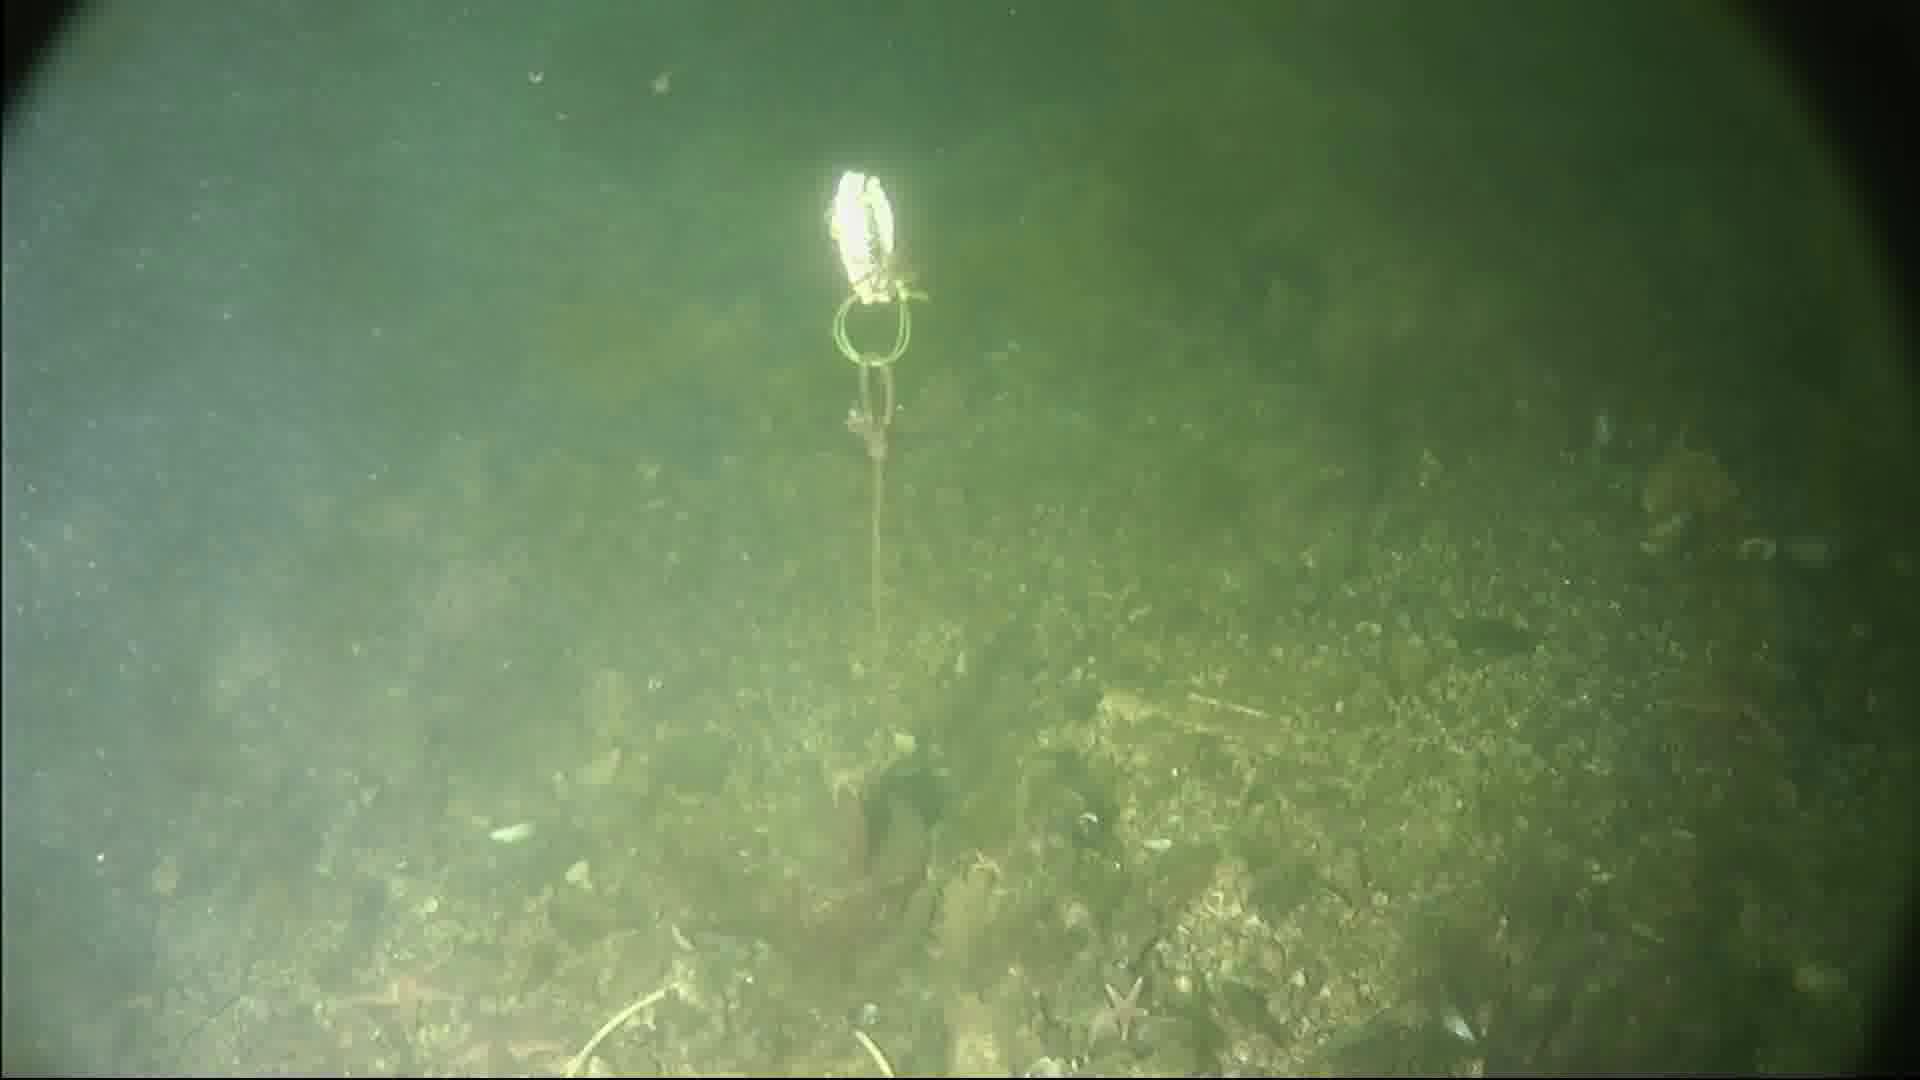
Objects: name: starfish
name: crab